Haukar

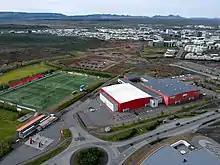
Haukar facilities in Hafnarfjörður.

Haukar's home is Ásvellir which has a purpose-built arena for Handball and Basketball as well as a grass and artificial turf field